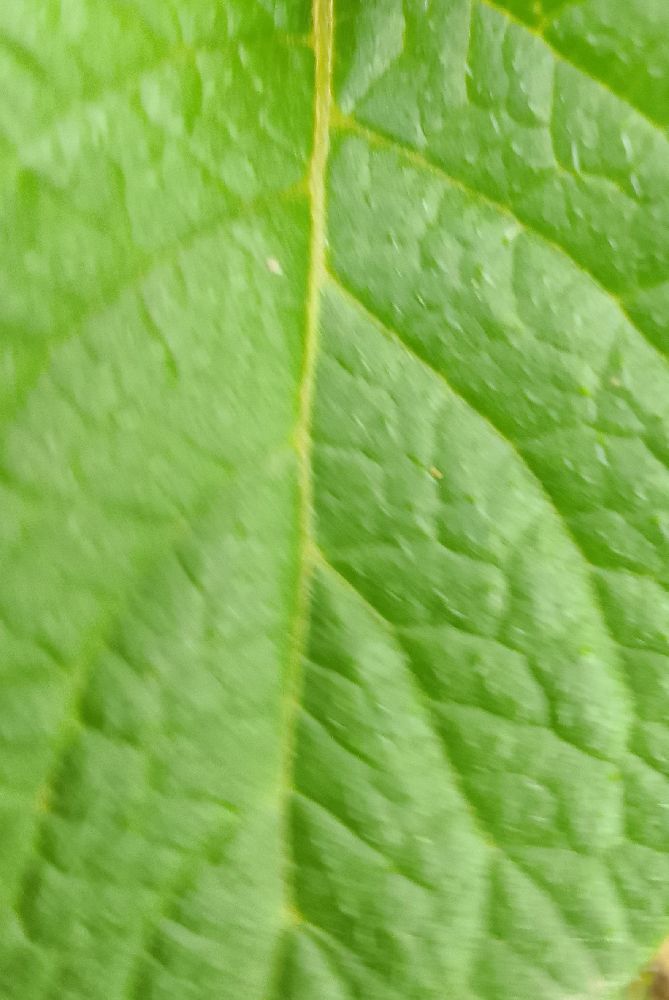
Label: Healthy